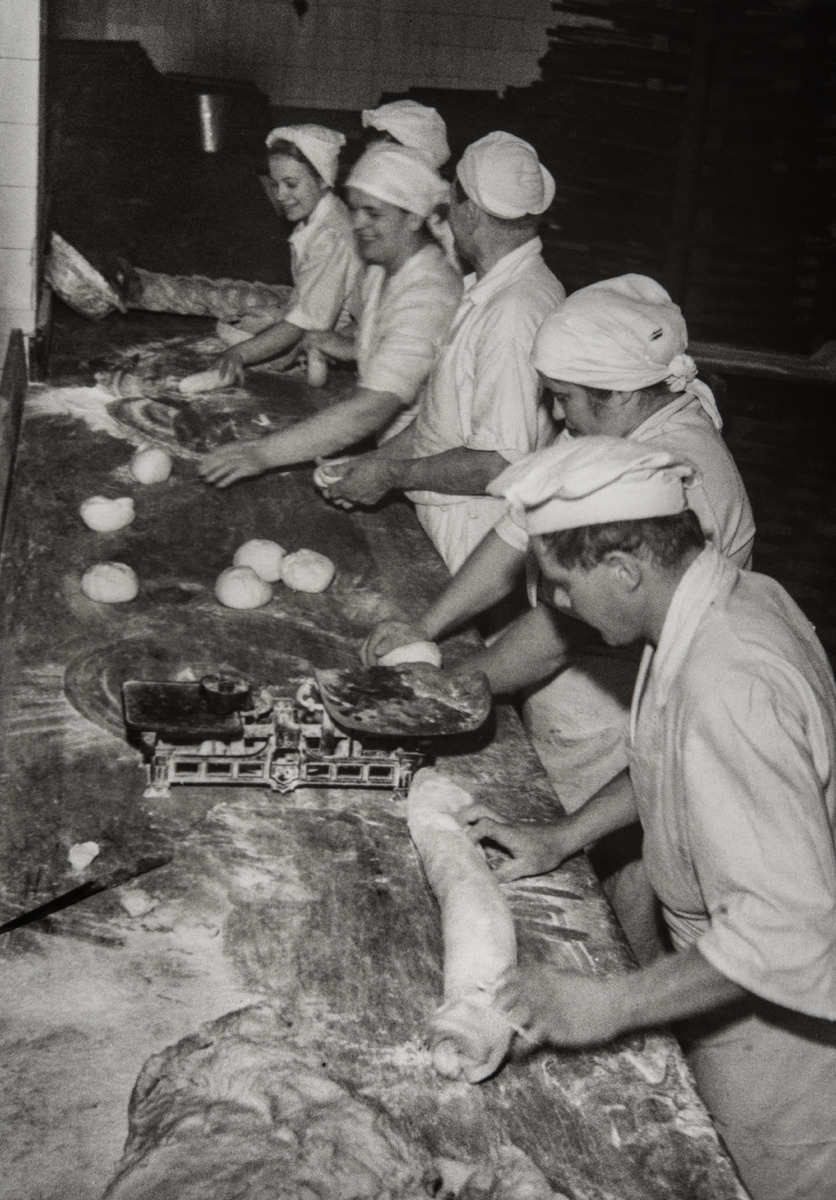
Maanviljelijäin maitokeskuksen leipomo
sisällön kuvaus: Maanviljelijäin maitokeskuksen leipomo. Kuusi iloista leipuria leipoo leipiä ja sämpylöitä. mustavalkoinen
Ajankohta: kuvausaika 1900 -luku
Paikka: Suomi, Uusimaa, Helsinki, Kamppi Helsinki, Salomonkatu 3–5
Aiheet: Maanviljelijäin Maitokeskus Oy, leipomot, leipomoteollisuus, leipomotyöntekijät, leipurit, elintarviketeollisuus, meijeriteollisuus, jäätelöteollisuus